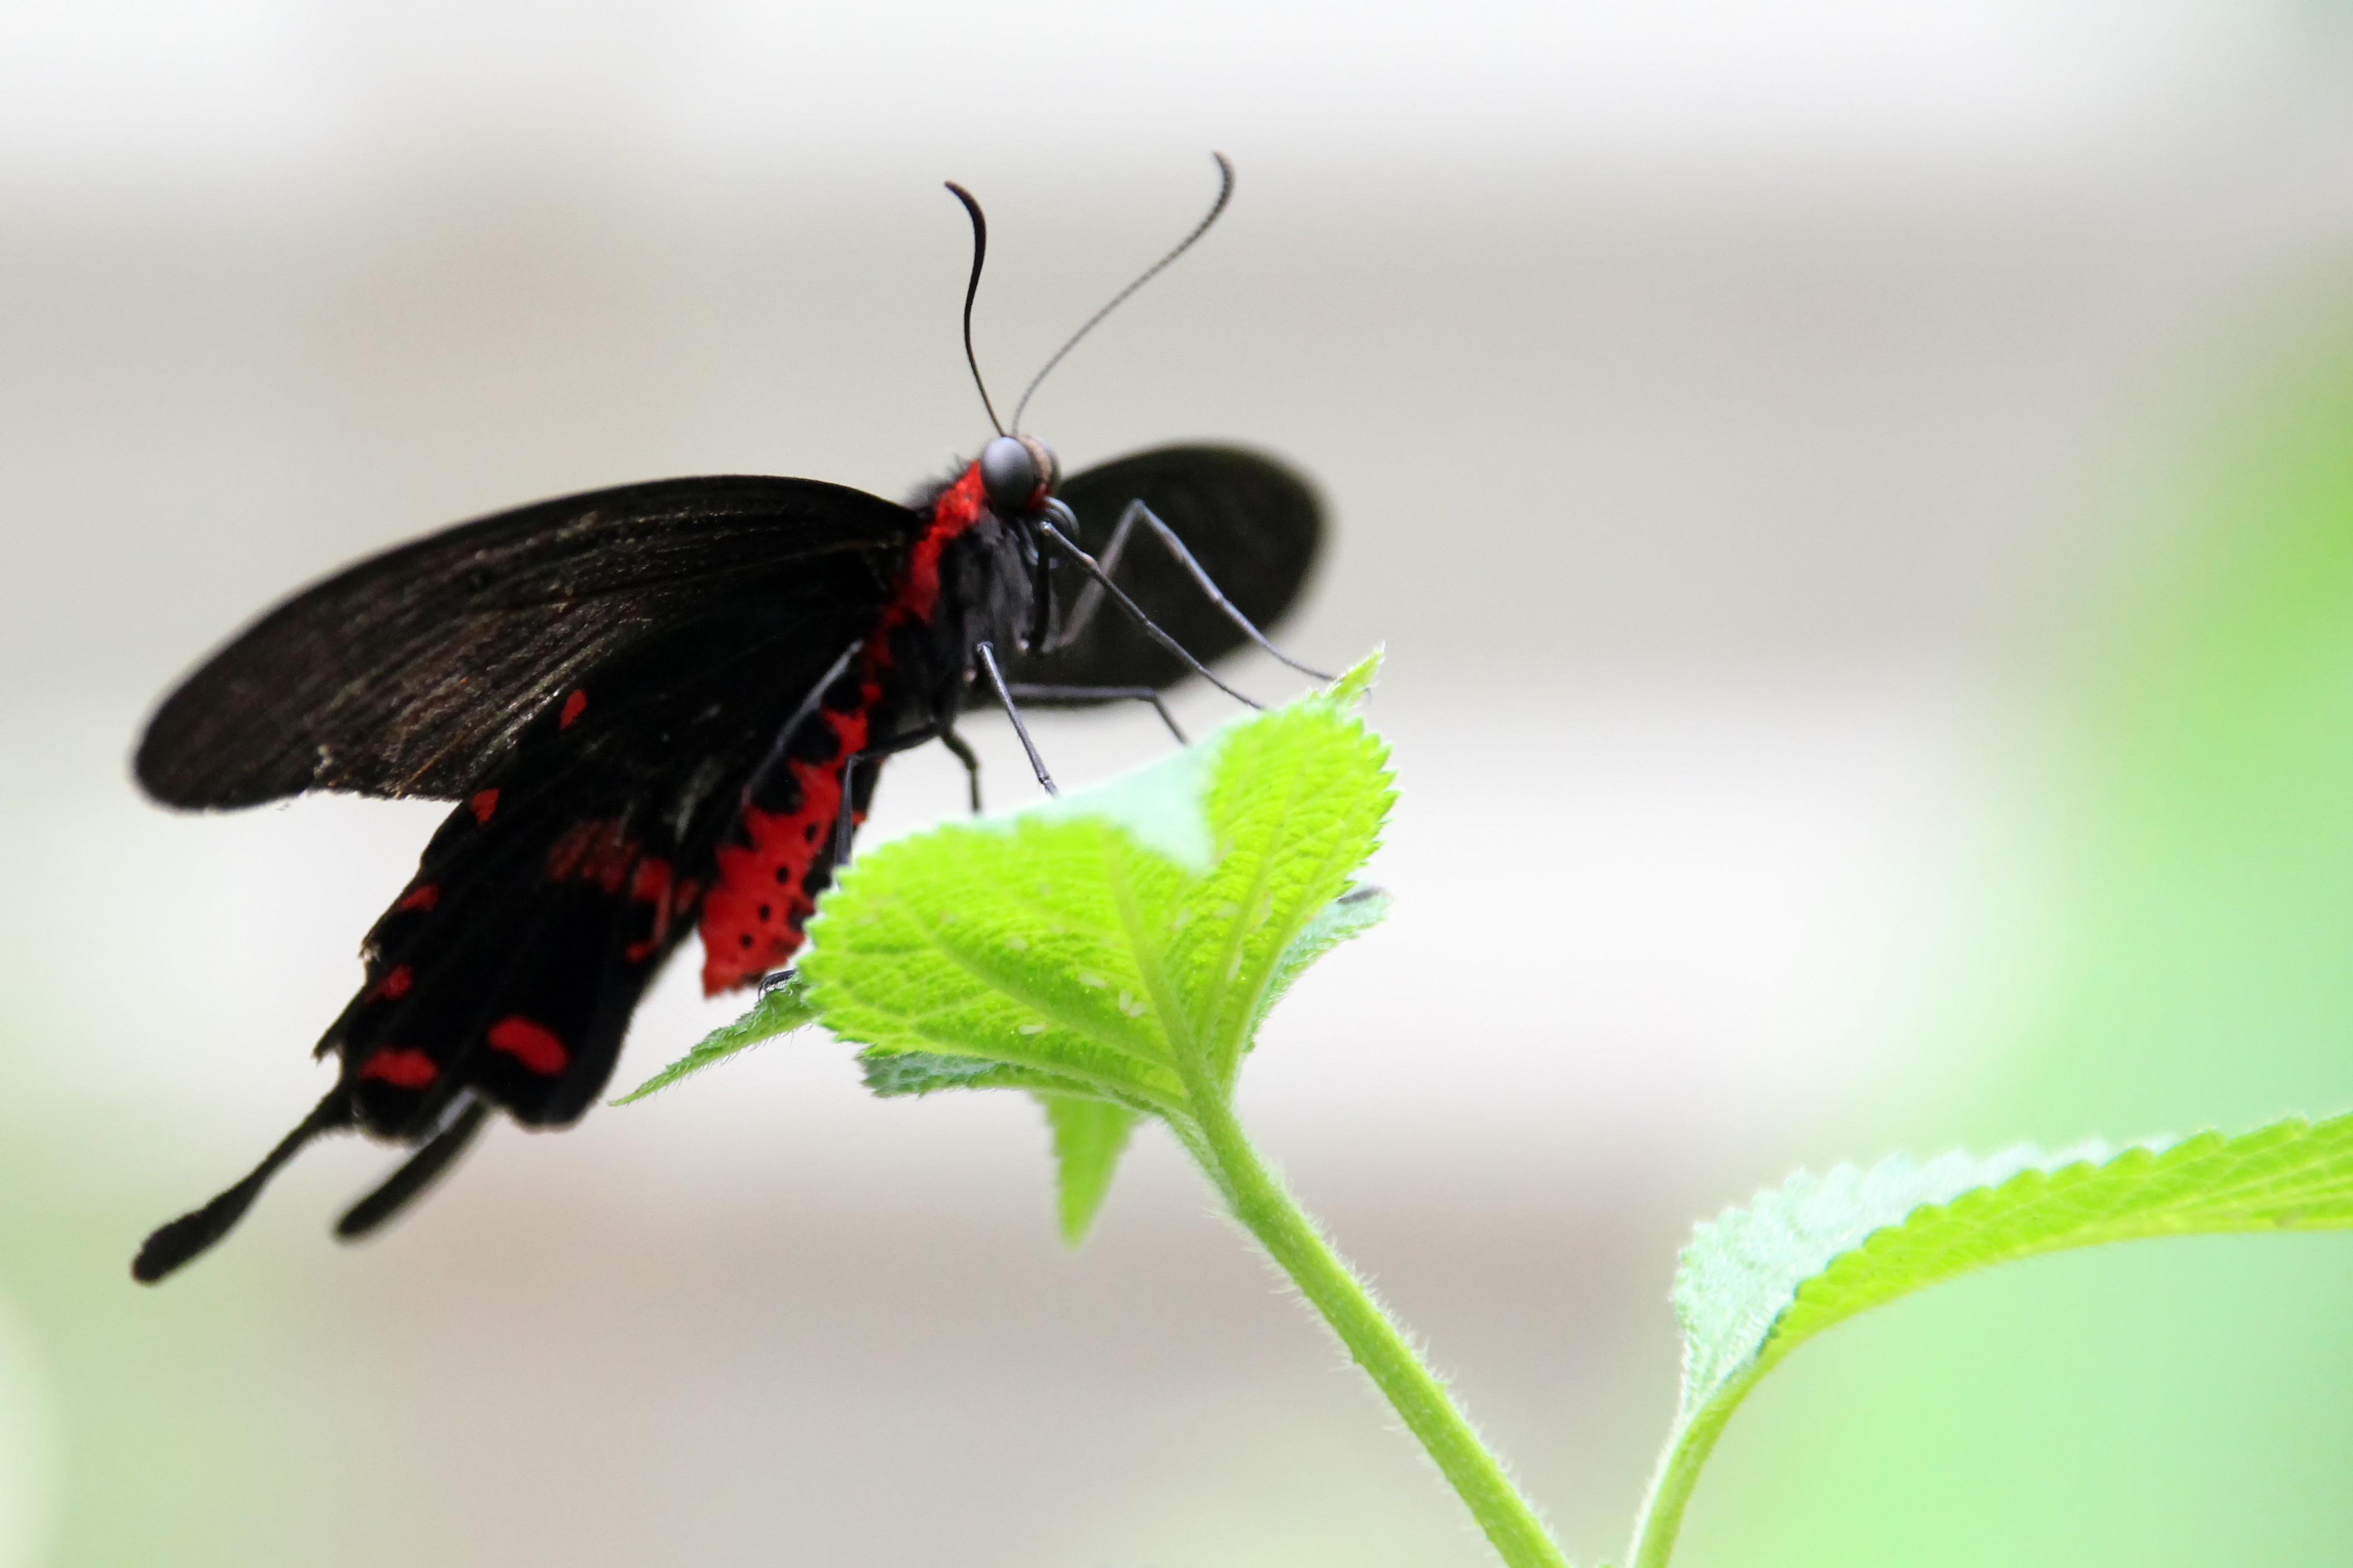
nature, wing, photography, leaf, flower, petal, fly, green, insect, butterfly, close, fauna, invertebrate, close up, lepidoptera, nectar, macro photography, arthropod, neufl gler, tracheentiere, pollinator, moths and butterflies, lycaenid